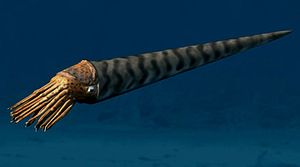
Ortoceratitkalk
Digital rekonstruktion af den nu uddøde blæksprutte Ortoceras.
Ortoceratitkalk er en grå eller rød, sjældnere grøn kalksten fra Tidlig Ordovicium, som især træffes i Skåne og på Bornholm, men også enkelte steder i Mellemsverige samt i Oslofeltet. Det er en meget tæt kalksten med stort indhold af fossiler, især de med nautiler beslægtede nu uddøde ortoceratitter, men også trilobitter. På Bornholm er kalkstenen, her kaldet cementsten, mørkfarvet pga et lerindhold på 10-15% og indeholder færre fossiler. På Øland brydes kalkstenen i brud, især røde varianter, der er hyppigt brugt som udsmykning og facadesten, til især gulve og trapper i offentlige bygninger.